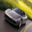
Label: automobile